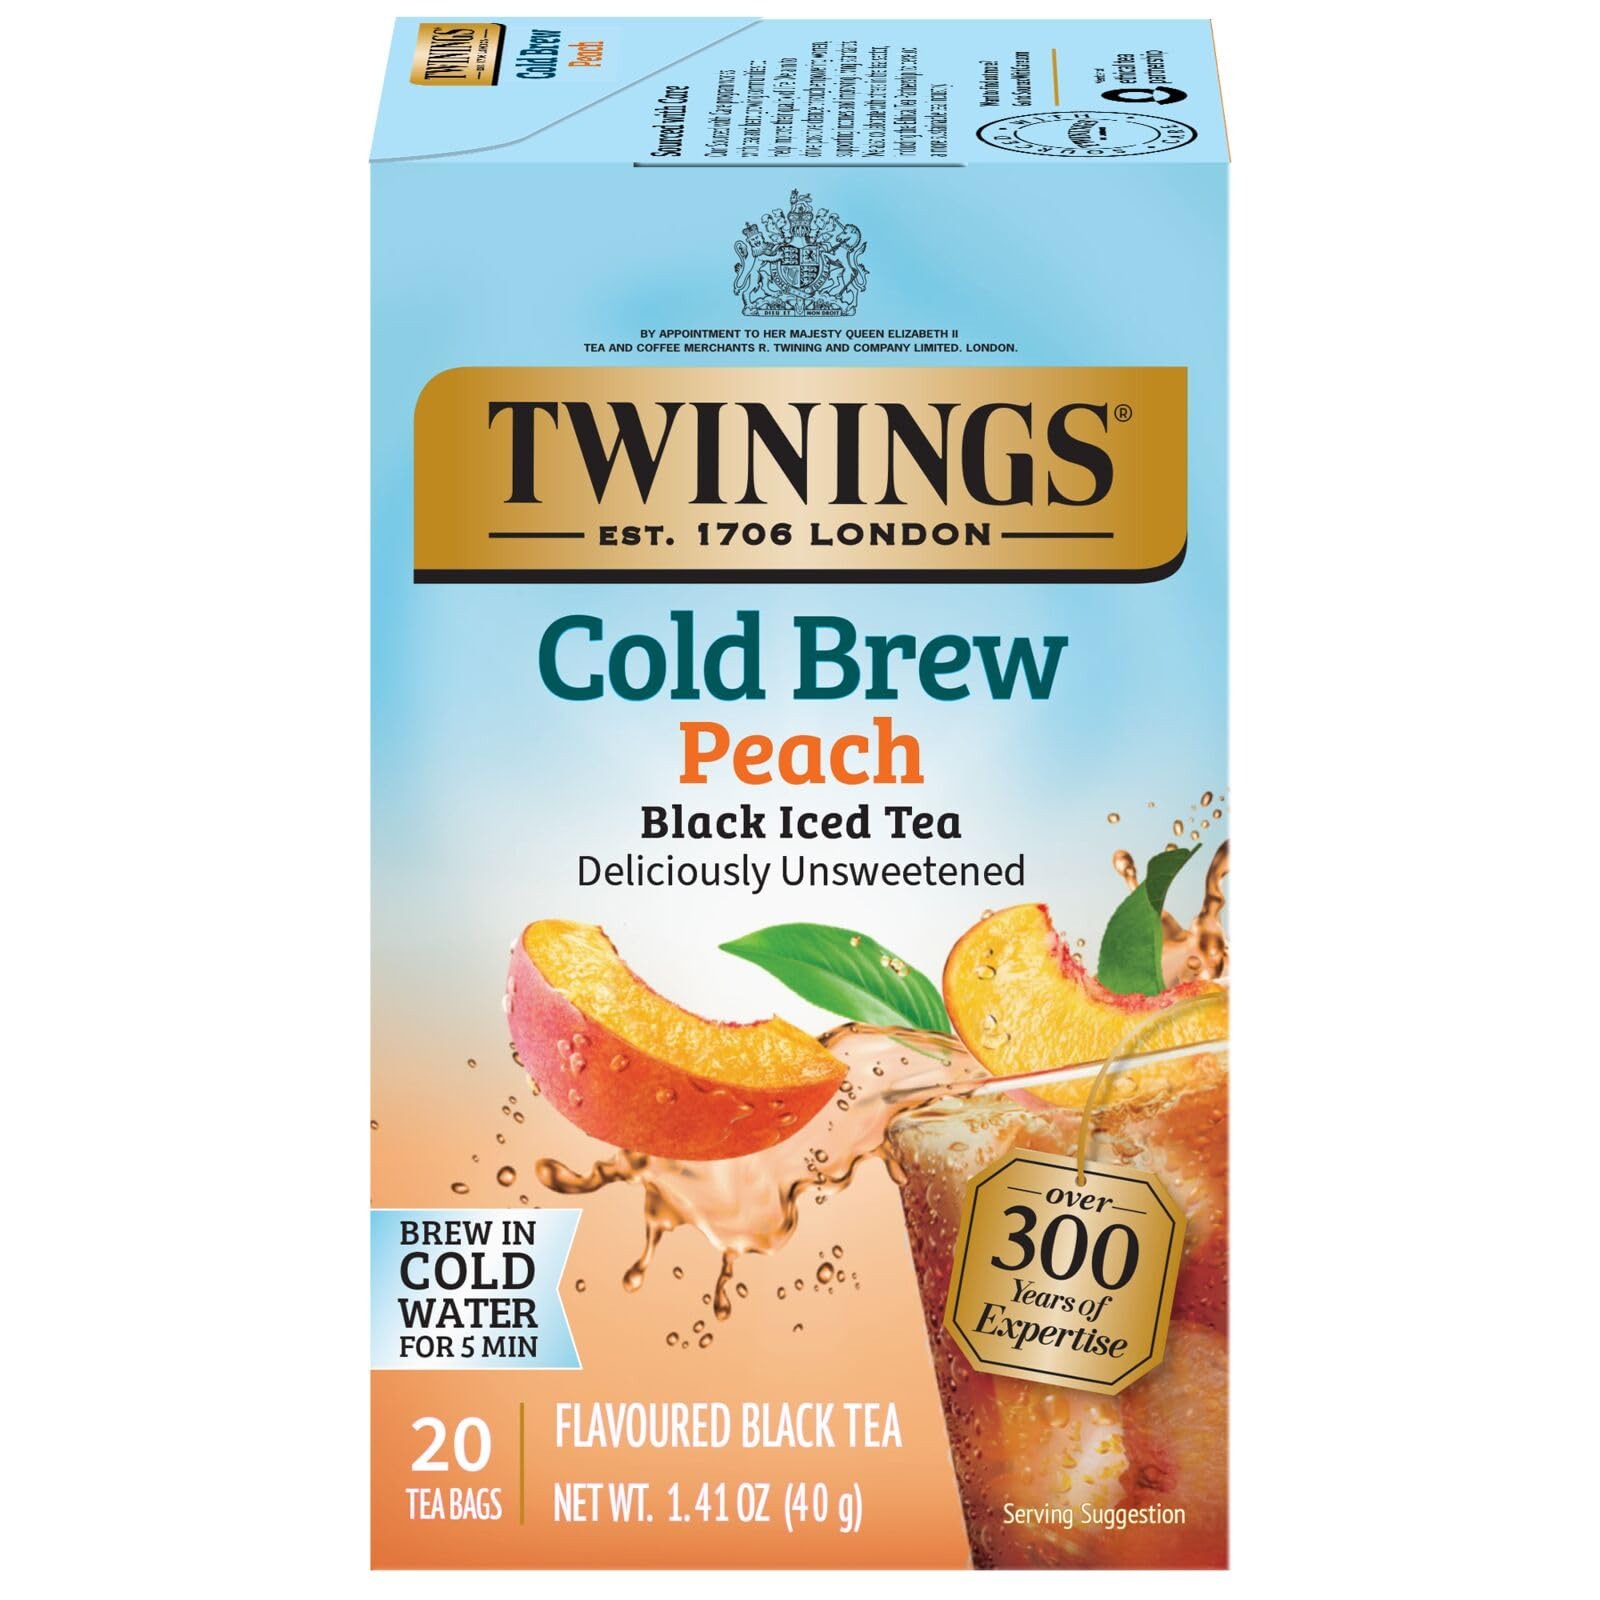
Item Name: Twinings Peach Cold Brewed Iced Tea Bags, 20 Count (Pack of 1), Unsweetned Flavoured Black Tea, Caffeinated
Bullet Point: Natural
Value: 20.0
Unit: Count

Price: 8.2